Tali Moreno

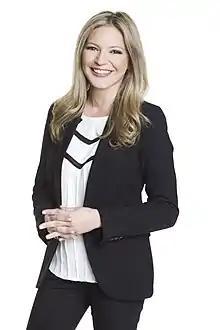
Tali Moreno, 2013

Tali Moreno (Hebrew: טלי מורנו; born 28 June 1981) is a news anchor and reporter in Kan 11 and formerly for Hadashot 13 in Israel. Moreno appears on Serves Shishi (a hosted television program) and Channel 13 News.